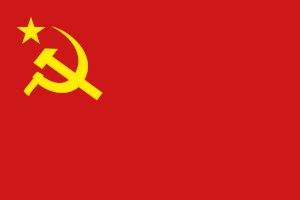
Le Parti communiste de Turquie/marxiste-léniniste est une organisation turque clandestine, de tendance maoïste, qui mène une lutte armée dans certaines provinces du Kurdistan turc. Elle a été fondée en 1972 par İbrahim Kaypakkaya.